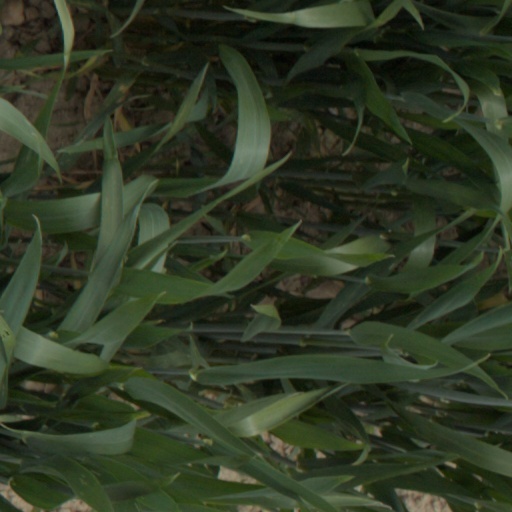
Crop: wheat